Answer in natural language. Considering the relative positions, where is black rectangular countertop with respect to Microwave? Choose between the following options: below or above
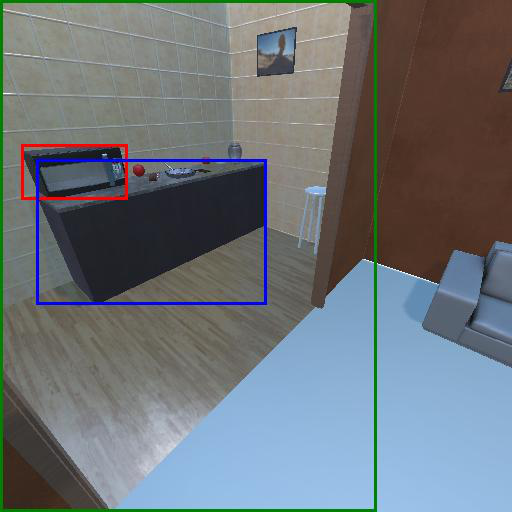
<answer>below</answer>